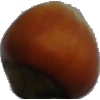
Label: Nut Forest 1